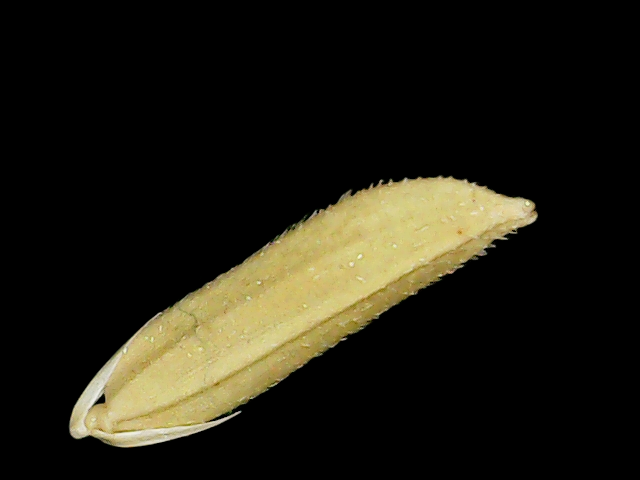
Rice variety: Binadhan20